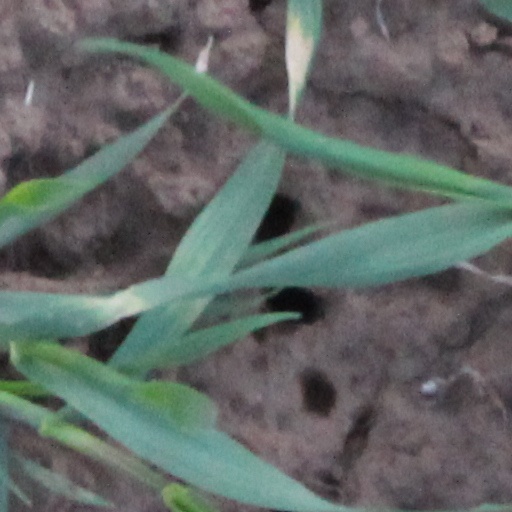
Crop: wheat